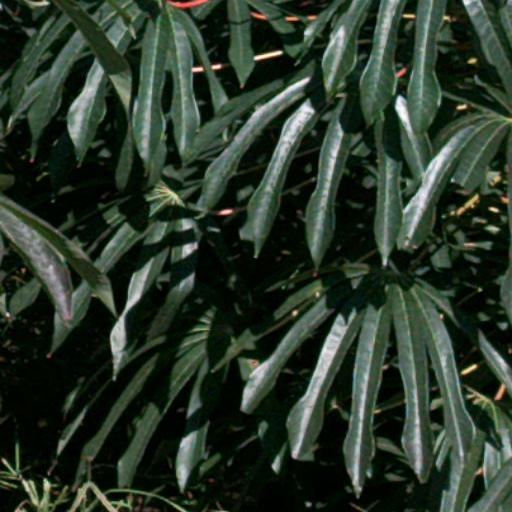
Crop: cassava